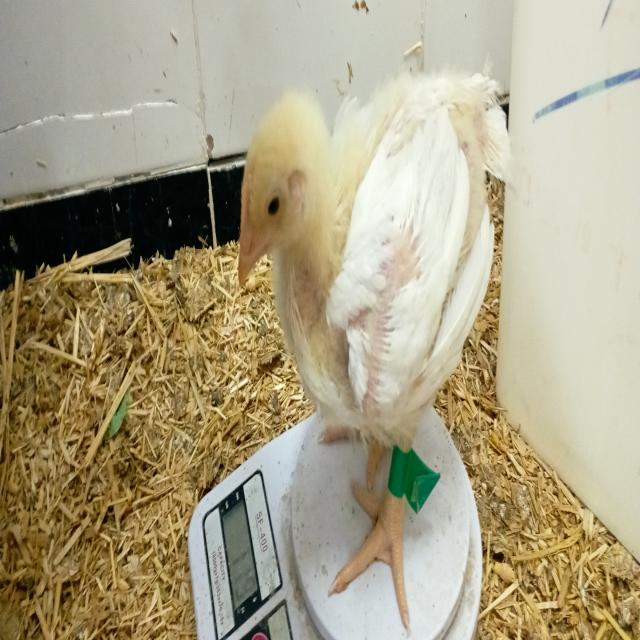
Weight: 719 g